William N. Roach

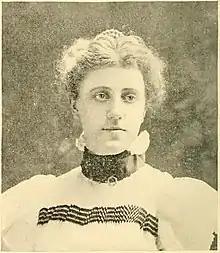
Miss Roach, daughter of William N. Roach

He was born in Washington D.C. to Edward Roach and Catherine (née Manning) Roach. He had four siblings. His father died in 1861. He attended the public schools, Gonzaga College High School and Georgetown University. He was a clerk in the quartermaster's department during the Civil War. He moved to Dakota Territory in 1879 and settled in Larimore; he was interested in mail contracts for several years and was a member of the Territorial House of Representatives in 1885.